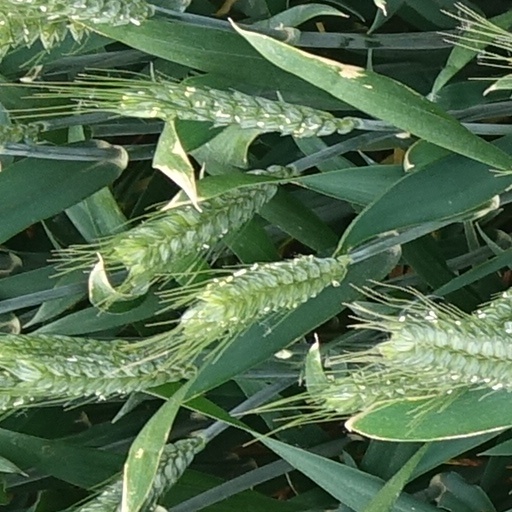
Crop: wheat